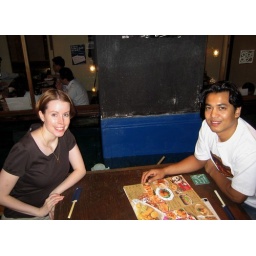
There is water and fish swimming all around our table